Empress Catherine the Great Saint Petersburg Mining University

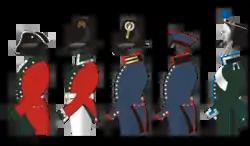
Uniforms of the Mining Institute, late 18th–mid 19th century:

The university was first known as the Mining School (Горное училище) until 1804, when it became the Mining Cadet Corps (Горный кадетский корпус); in 1833, it became the Institute of the Corps of Mining Engineers (Институт корпуса горных инженеров). Since 1866, it has been known as the Mining Institute (Горный институт). It is still widely known in Russia as "Gorny", or 'Mining', referring to its previous name. During the Soviet period, it was renamed after Georgi Plekhanov, who attended the institute in the 1870s, becoming known as the G. V. Plekhanov Leningrad State Mining Institute and Technical University. Between 1958 and 1960, a branch of the institute was opened in Vorkuta, along with night schools in Slantsy, Monchegorsk, and Kirovsk. Since 1869 the institute has also been the headquarters of the Russian Mineralogical Society.